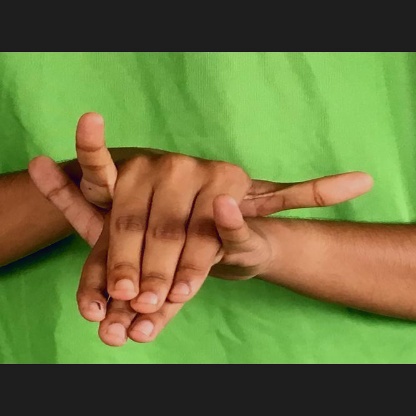
Mudra: Varaha